Fernando Troyansky

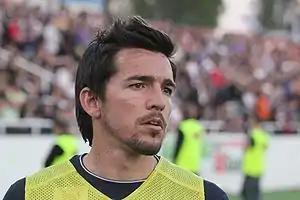
Troyansky with Austria Wien

Fernando Ariel Troyansky (born 24 November 1977) is an Argentine former professional footballer who played as a defender.